New Nepenthes

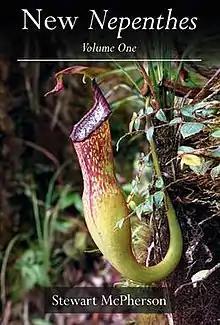
Cover showing "N. appendiculata"

New Nepenthes: Volume One is a reference work by Stewart McPherson on the pitcher plants of the genus "Nepenthes". It was published in 2011 by Redfern Natural History Productions and focuses on discoveries made since the release of McPherson's 2009 monograph, "Pitcher Plants of the Old World". The book was edited by Alastair Robinson.